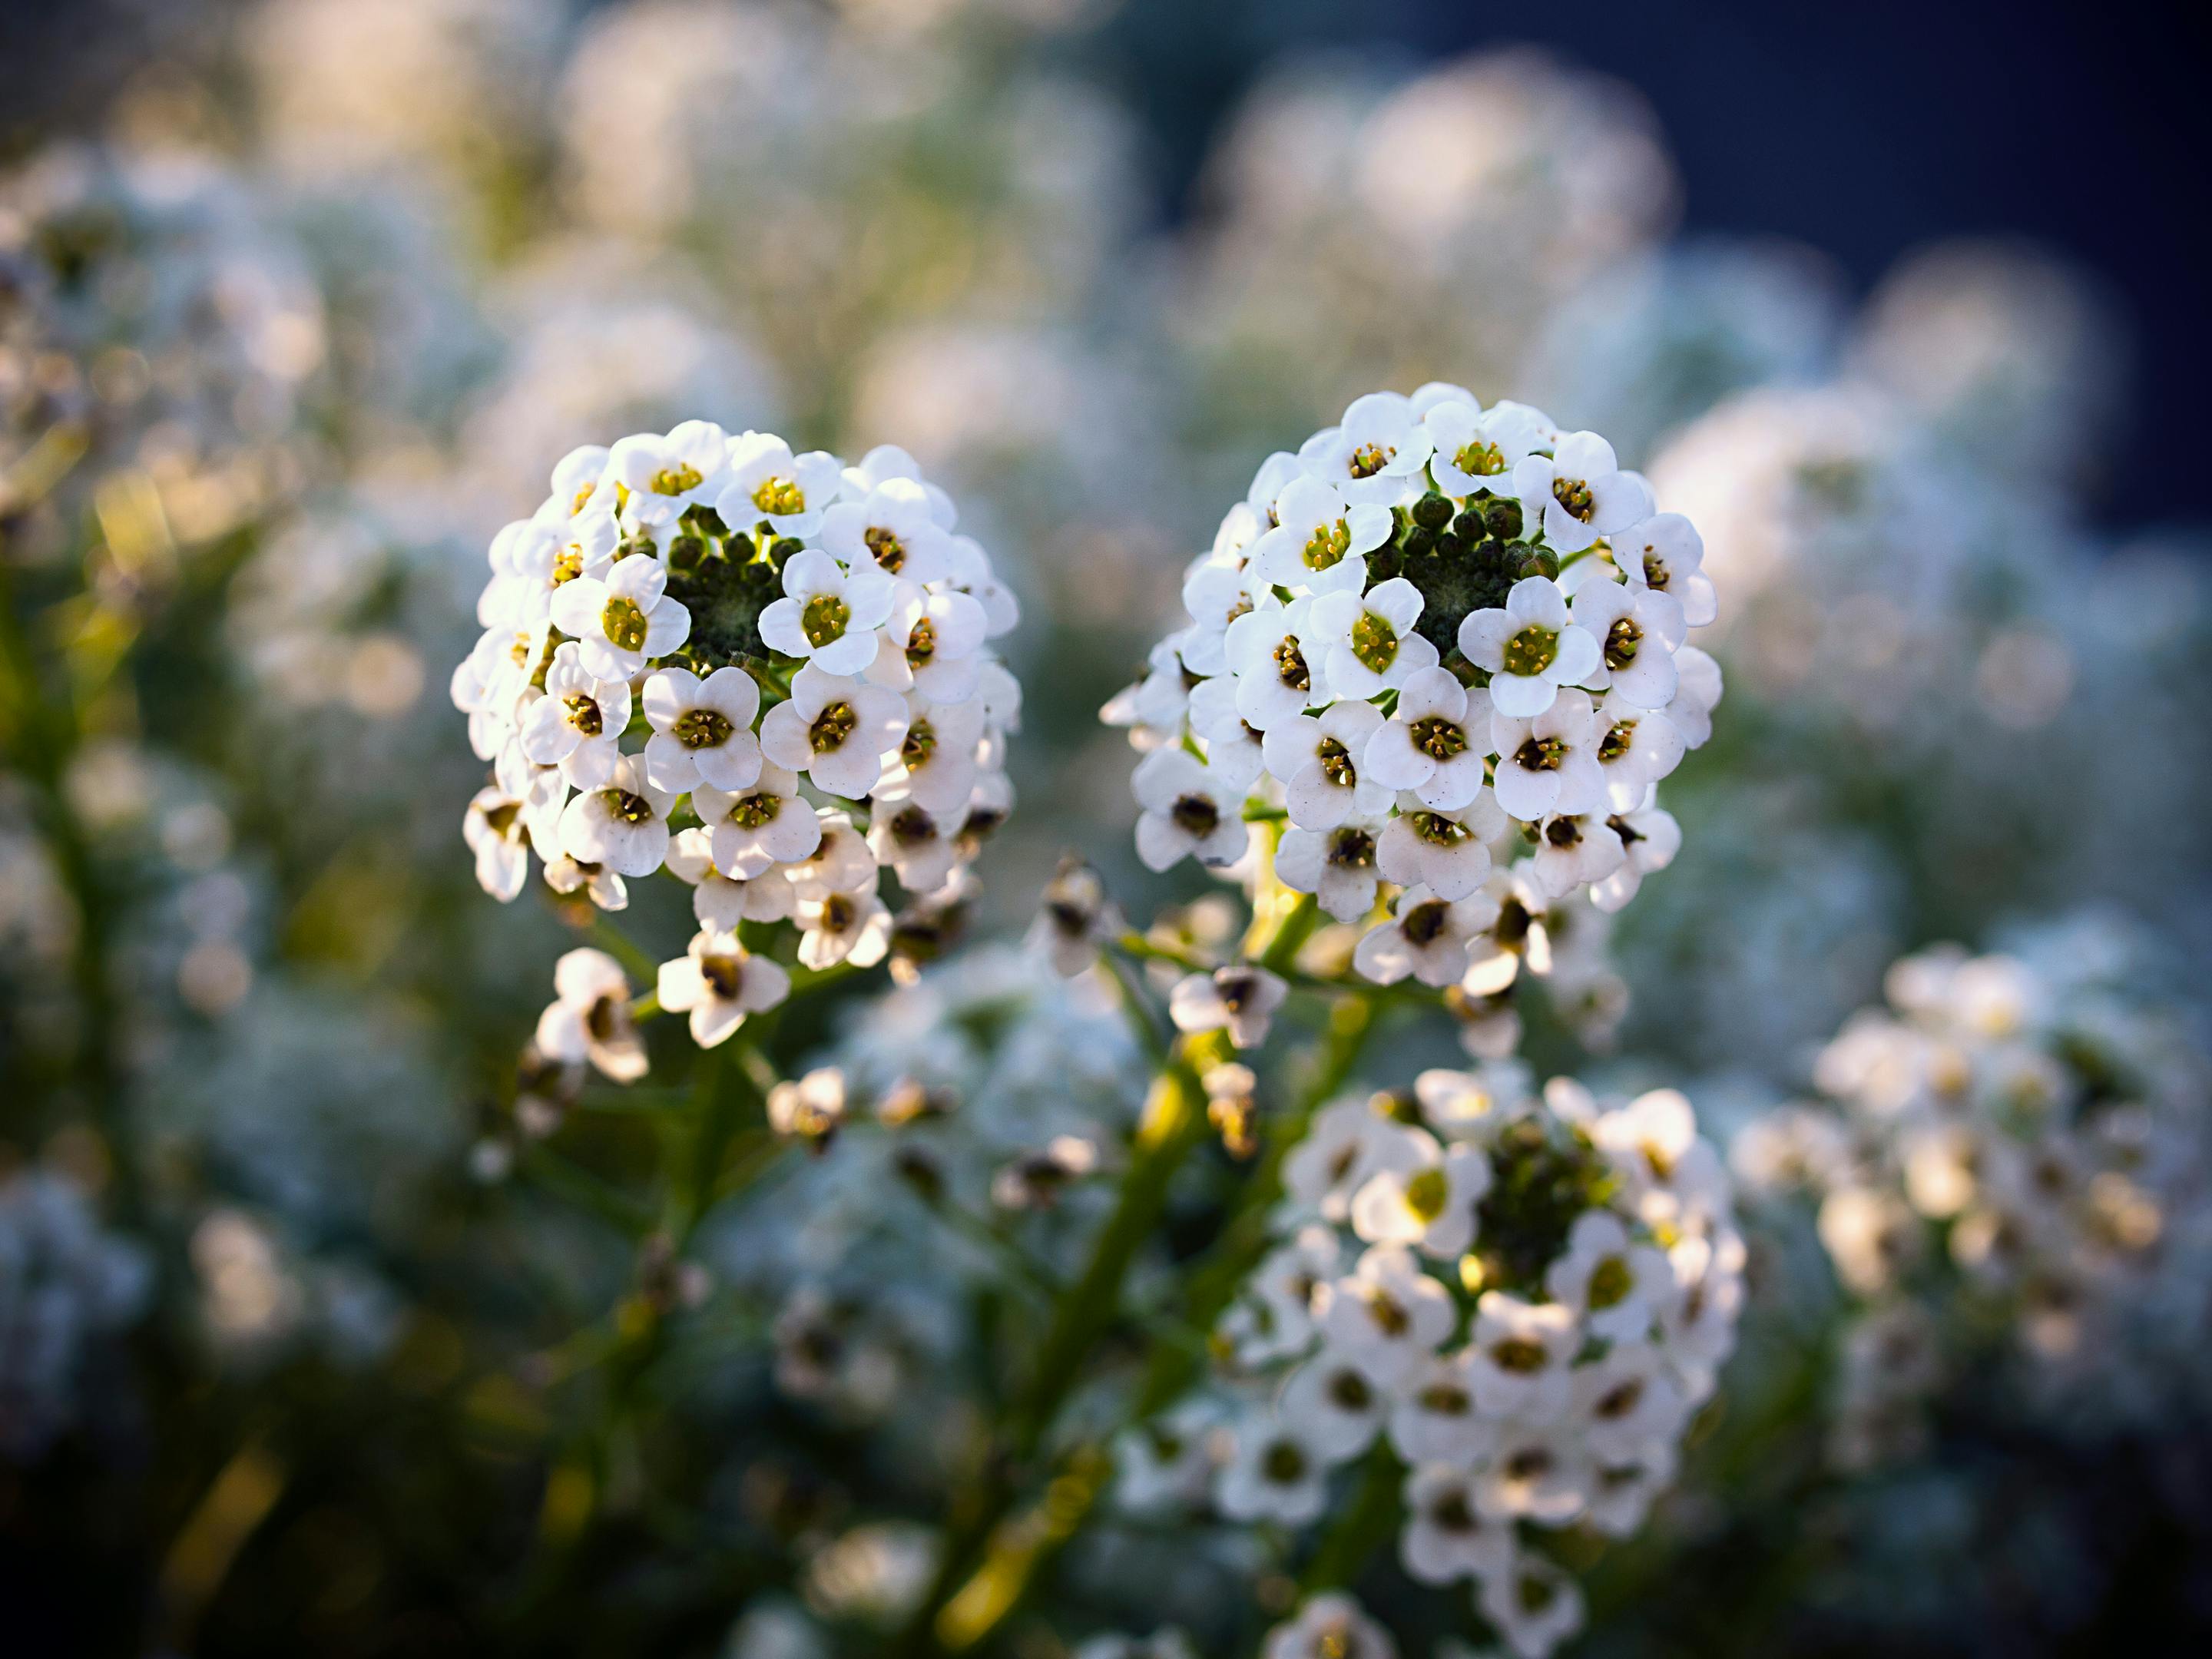
natural, flower, yellow, petal, close up, pollen, macro photography, blossom, wildflower, Lantanas, Forb, butterfly bush, alyssum, Borages